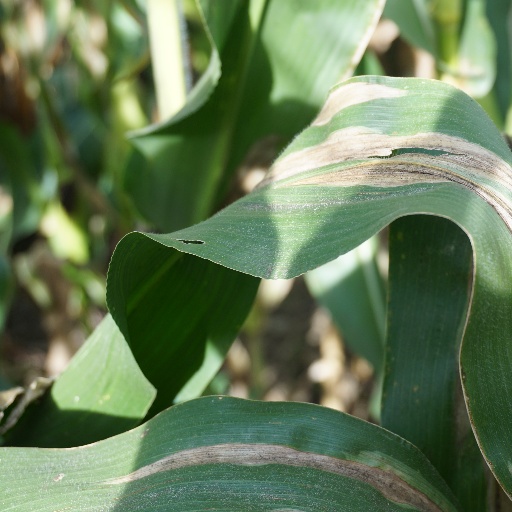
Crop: maize; corn